Ghost in the Shell: SAC 2045

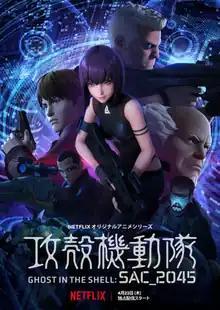
Japanese promotional poster

is a Japanese original net animation (ONA) series based on the 1989–91 manga series "Ghost in the Shell" by Masamune Shirow, set in the "" sub-continuity.